Vladislav Radimov

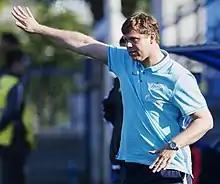
Radimov coaching Zenit-2 in 2015

Vladislav Nikolayevich Radimov (born 26 November 1975) is a Russian football coach and a former player who played midfielder. He was previously the captain of FC Zenit Saint Petersburg and is a former Russian international player. He was a right-sided midfielder or playmaker. At Zenit Saint Petersburg he often played a free playing holding midfielder (like a deep lying playmaker) or a central midfielder.